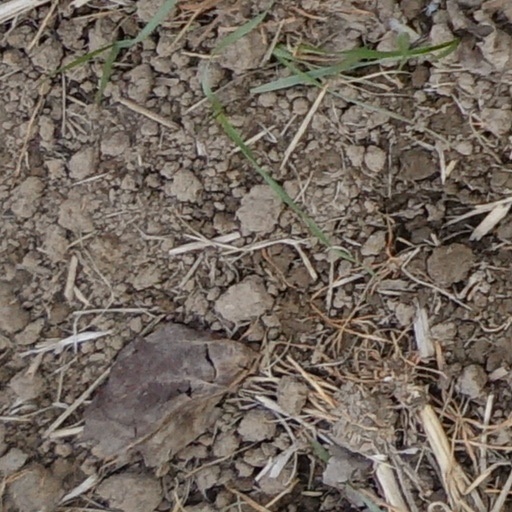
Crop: wheat